Geltendorf station

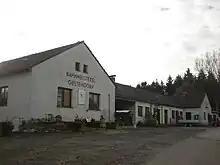
"Bahnmeisterei" (track supervisor's office)

On 1 May 1873, the last section of the Allgäu Railway from Munich to Kaufering was opened, completing the line from Munich to Lindau. This route went through the municipality of Geltendorf, but no station was built in Geltendorf. The station was only built with the opening of Ammersee Railway from Augsburg to Schondorf on 30 June 1898 (and completed to Weilheim on the 24 December 1898) at the junction of two lines near Geltendorf. This was done particularly on the insistence of the monastery of St. Ottilien, which needed it for the carriage of building materials. Two signal boxes were built at the western and the eastern ends of the station. In 1907, the Allgäu Railway was duplicated and, as a result, Geltendorf station was expanded to five tracks and received an underpass to the central platforms. A grade-separated crossing was also built between the Ammersee and Allgäu railways and the route of the Ammersee Railway was changed. During the First World War, a prison camp (Puchheim central prison) was established in 1915 to the east of the station with its prisoners working on the railways. It was closed in 1921. Between 1937 and 1938, track supervisor's office ("Bahnmeisterei") No 2 was built at the eastern end of the station. In World War II, a bunker was built at the station for the railway employees. However, the station was not destroyed because of its low strategic importance. Between 18 June 1944 and the 27 April 1945, concentration camp prisoners were transported on both lines through Geltendorf station. Moreover, the original route of the Ammersee Railway was reactivated during World War II. This was used as a hiding place for ammunition shipments and was dismantled in 1947. From 1951 to 1952, the track supervisor's office was expanded by building a second building.